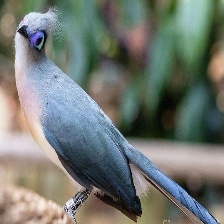
Species: CRESTED COUA
Scientific name: COUA CRISTATA